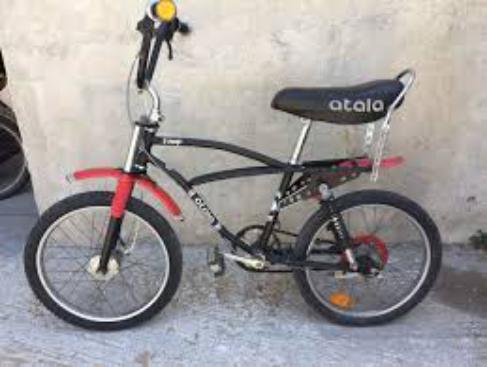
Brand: Atala
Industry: Transportation